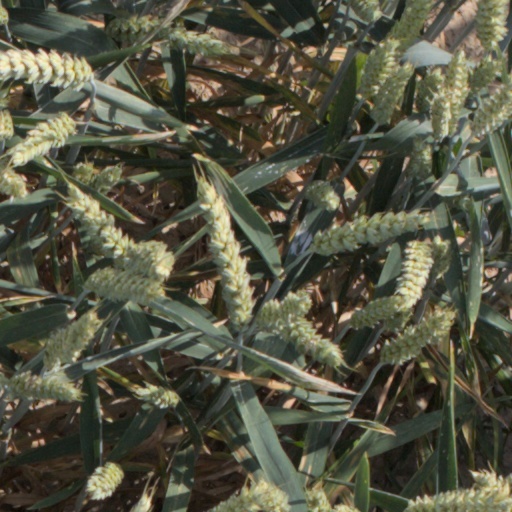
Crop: wheat